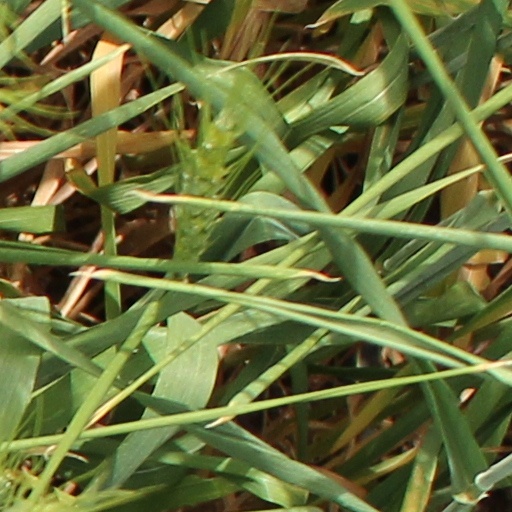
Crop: wheat